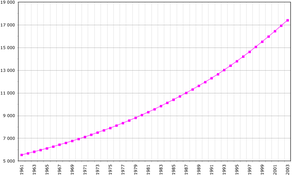
La démographie de Madagascar est l'ensemble des données et études concernant la population de Madagascar à toutes les époques. Ces données sont notamment calculées par l'Institut national de la statistique.